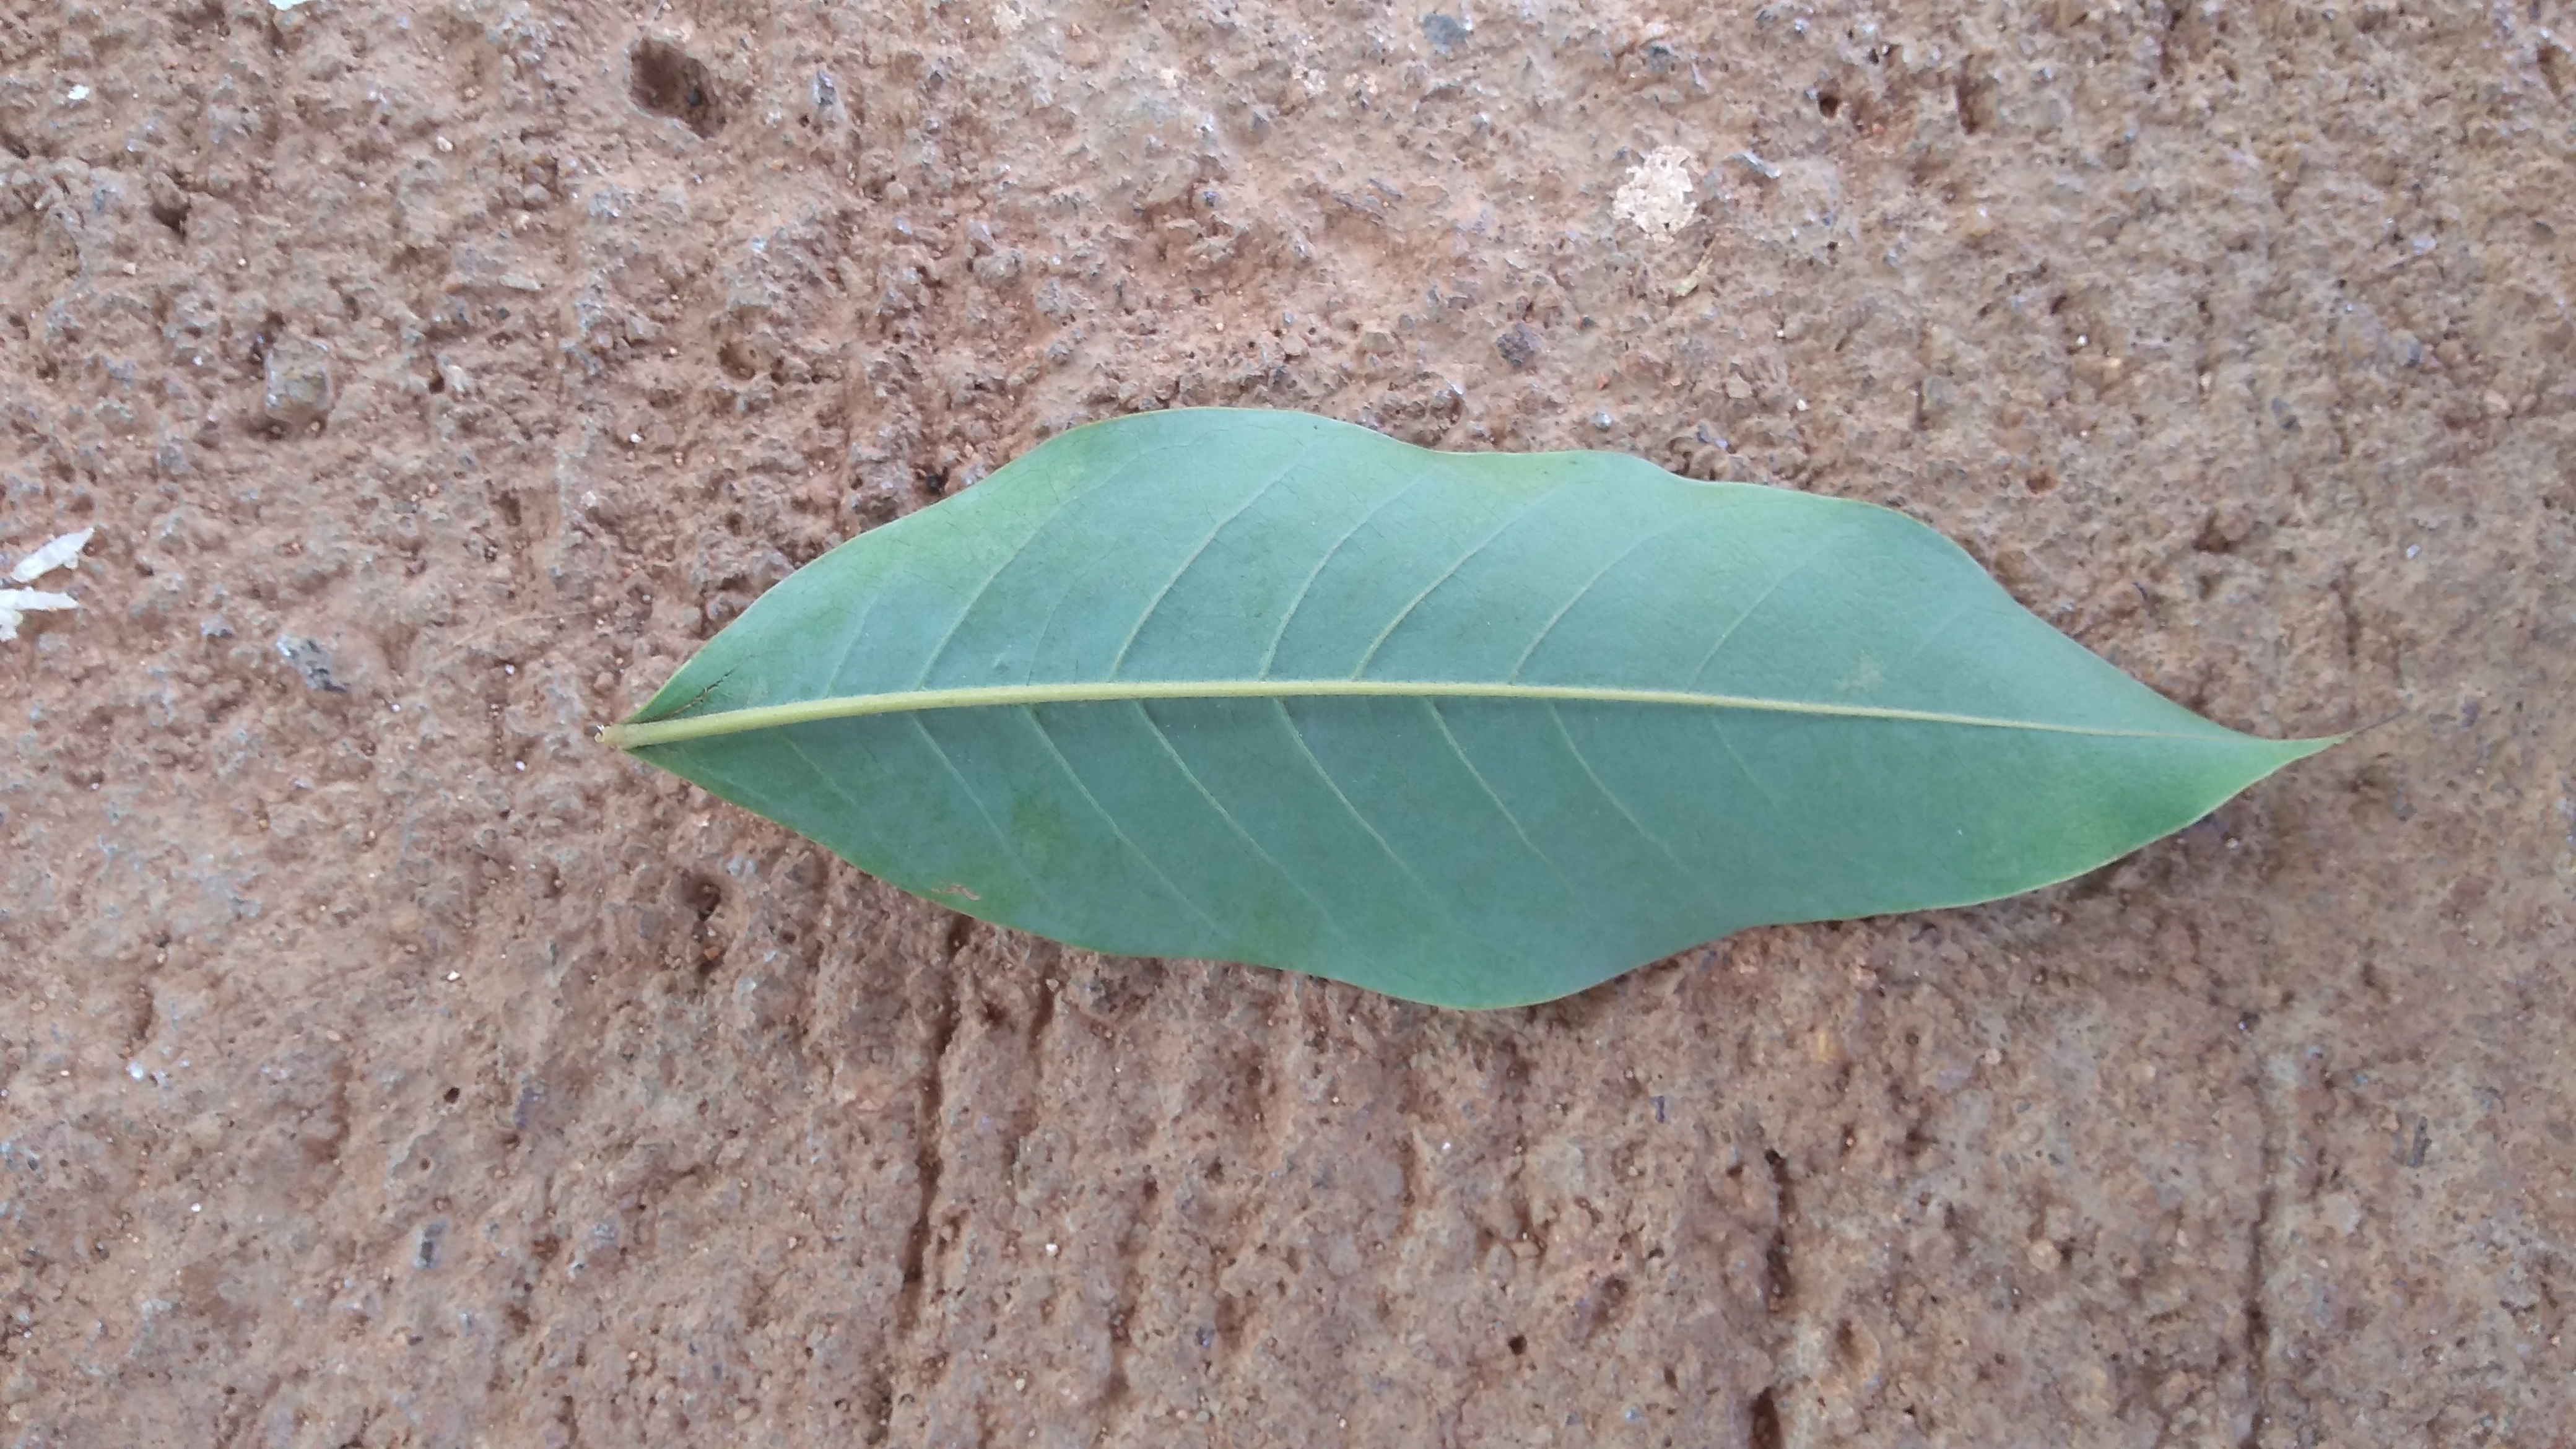
Plant: Sampige